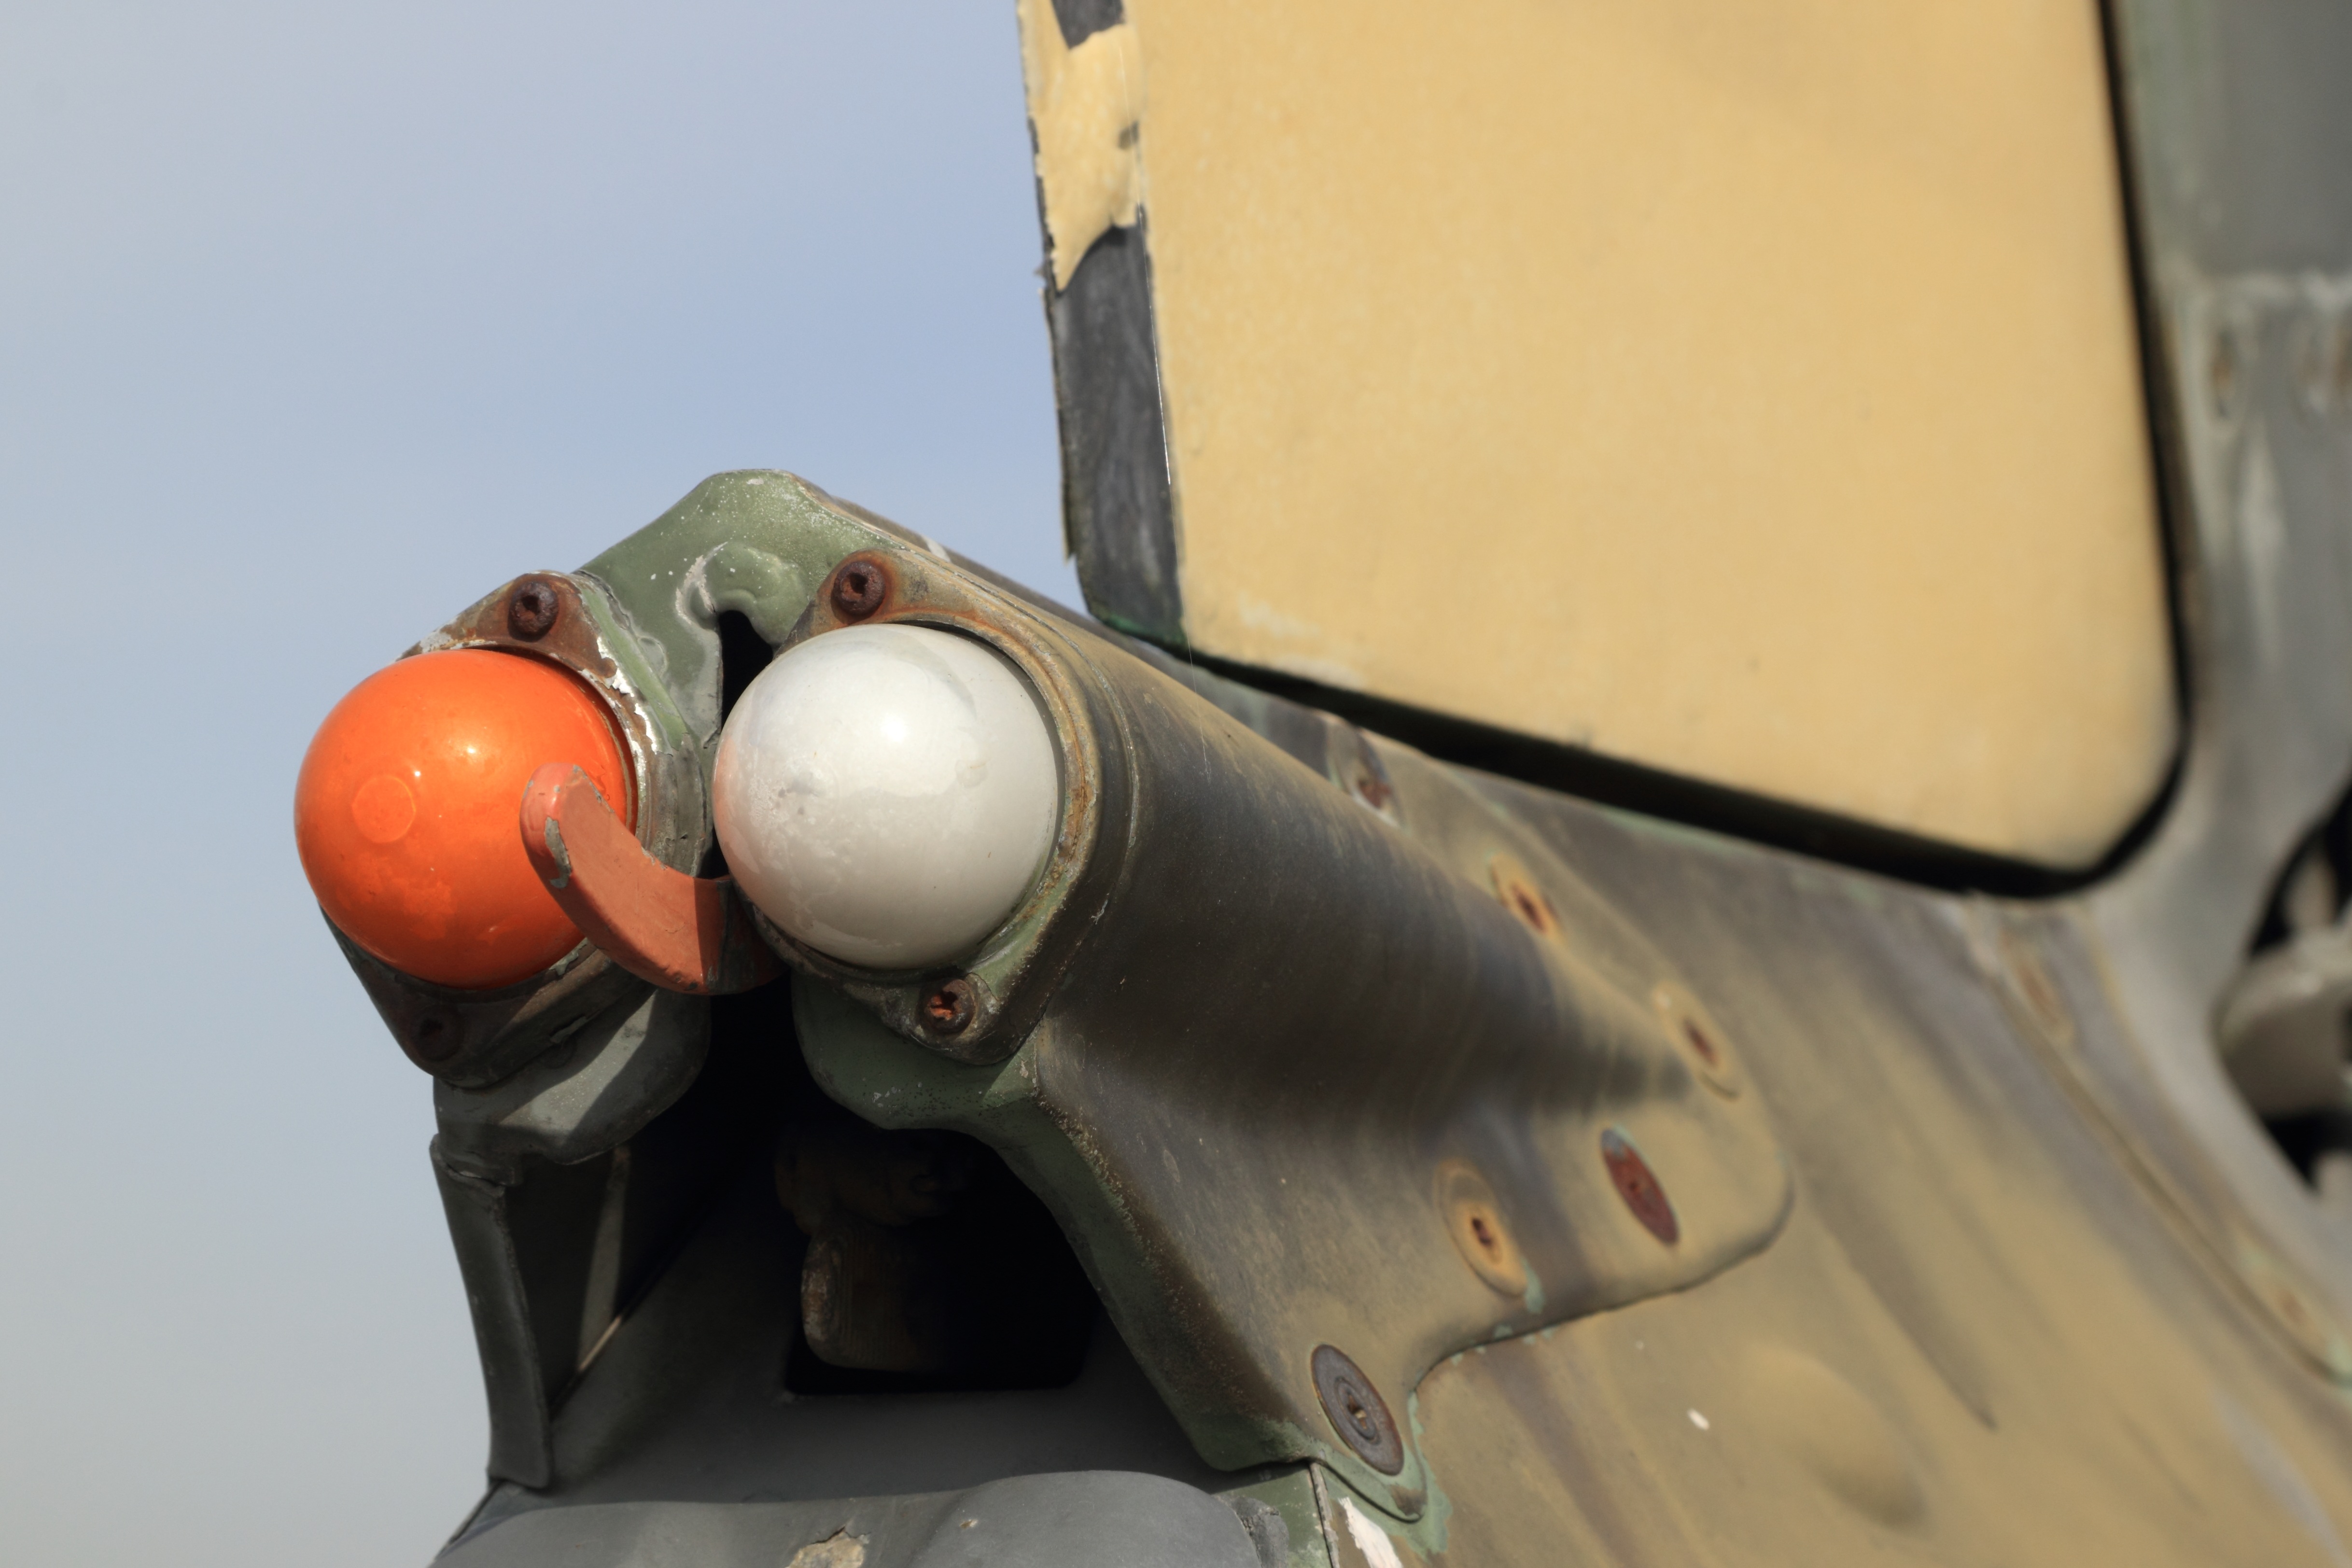
light, plane, aircraft, airforce, vehicle, museum, tail, germany, berlin, gatow